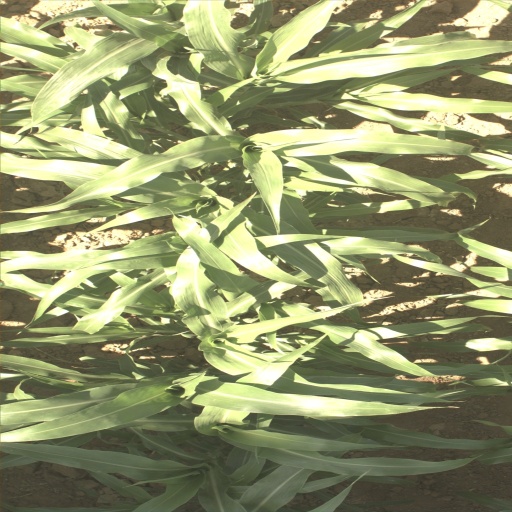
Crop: sorghum